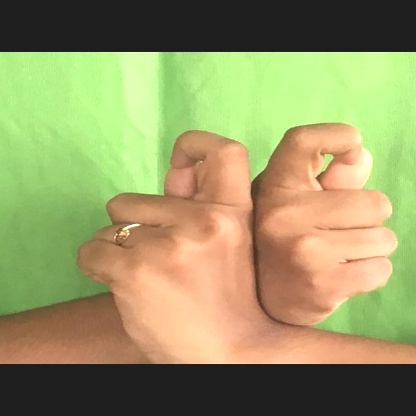
Mudra: Berunda